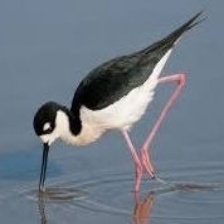
Species: BLACK NECKED STILT
Scientific name: HIMANTOPUS MEXICANUS